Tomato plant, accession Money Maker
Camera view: bottom (45 deg); turntable rotation: 270 degrees
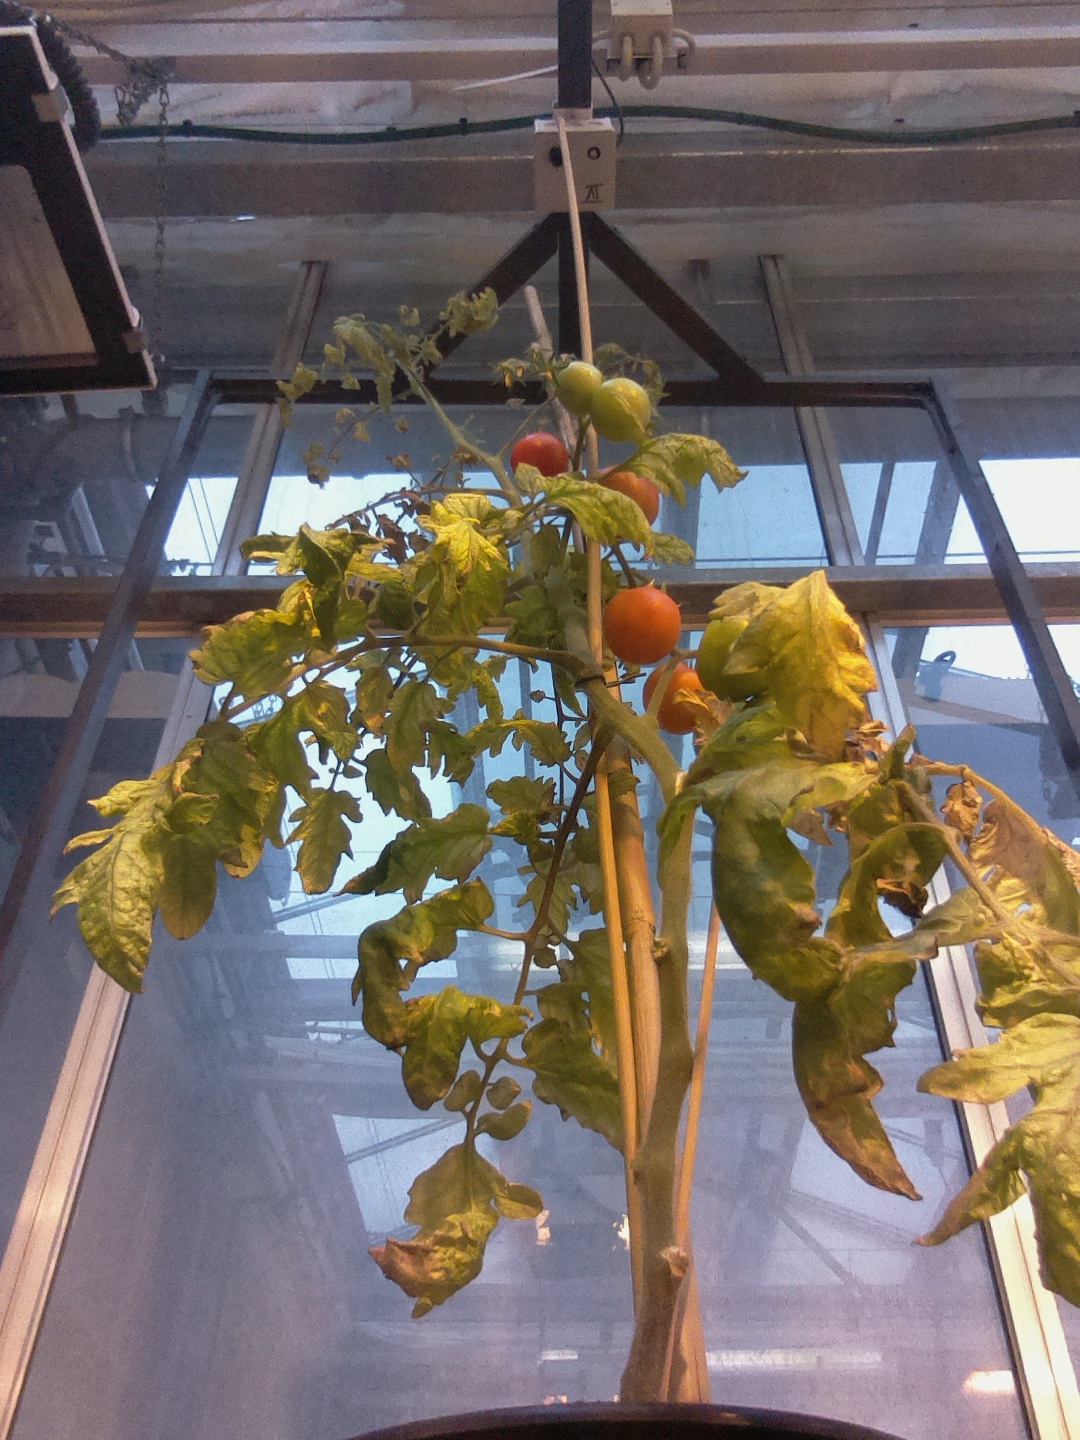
BBCH growth stage 82: 20%-30% of fruits show typical fully ripe color